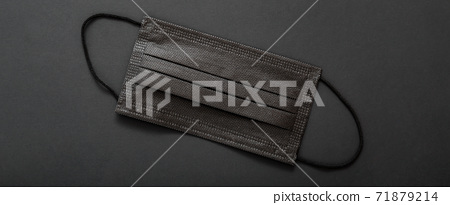
Label: trash